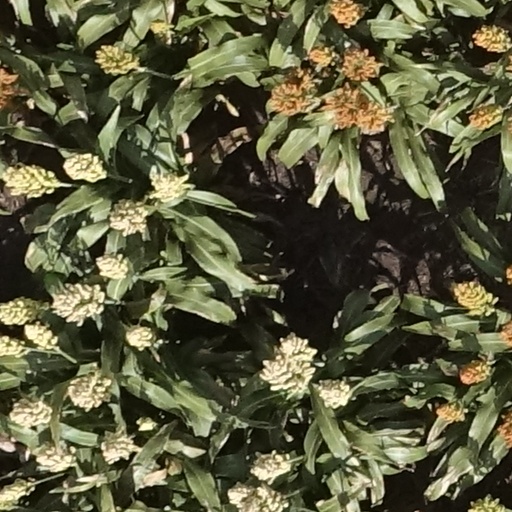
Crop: sorghum